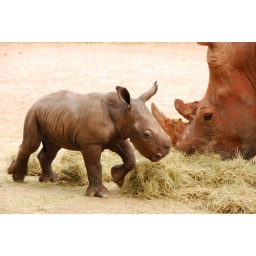
Baby white rhino (Ceratotherium simum simum) running around mum.